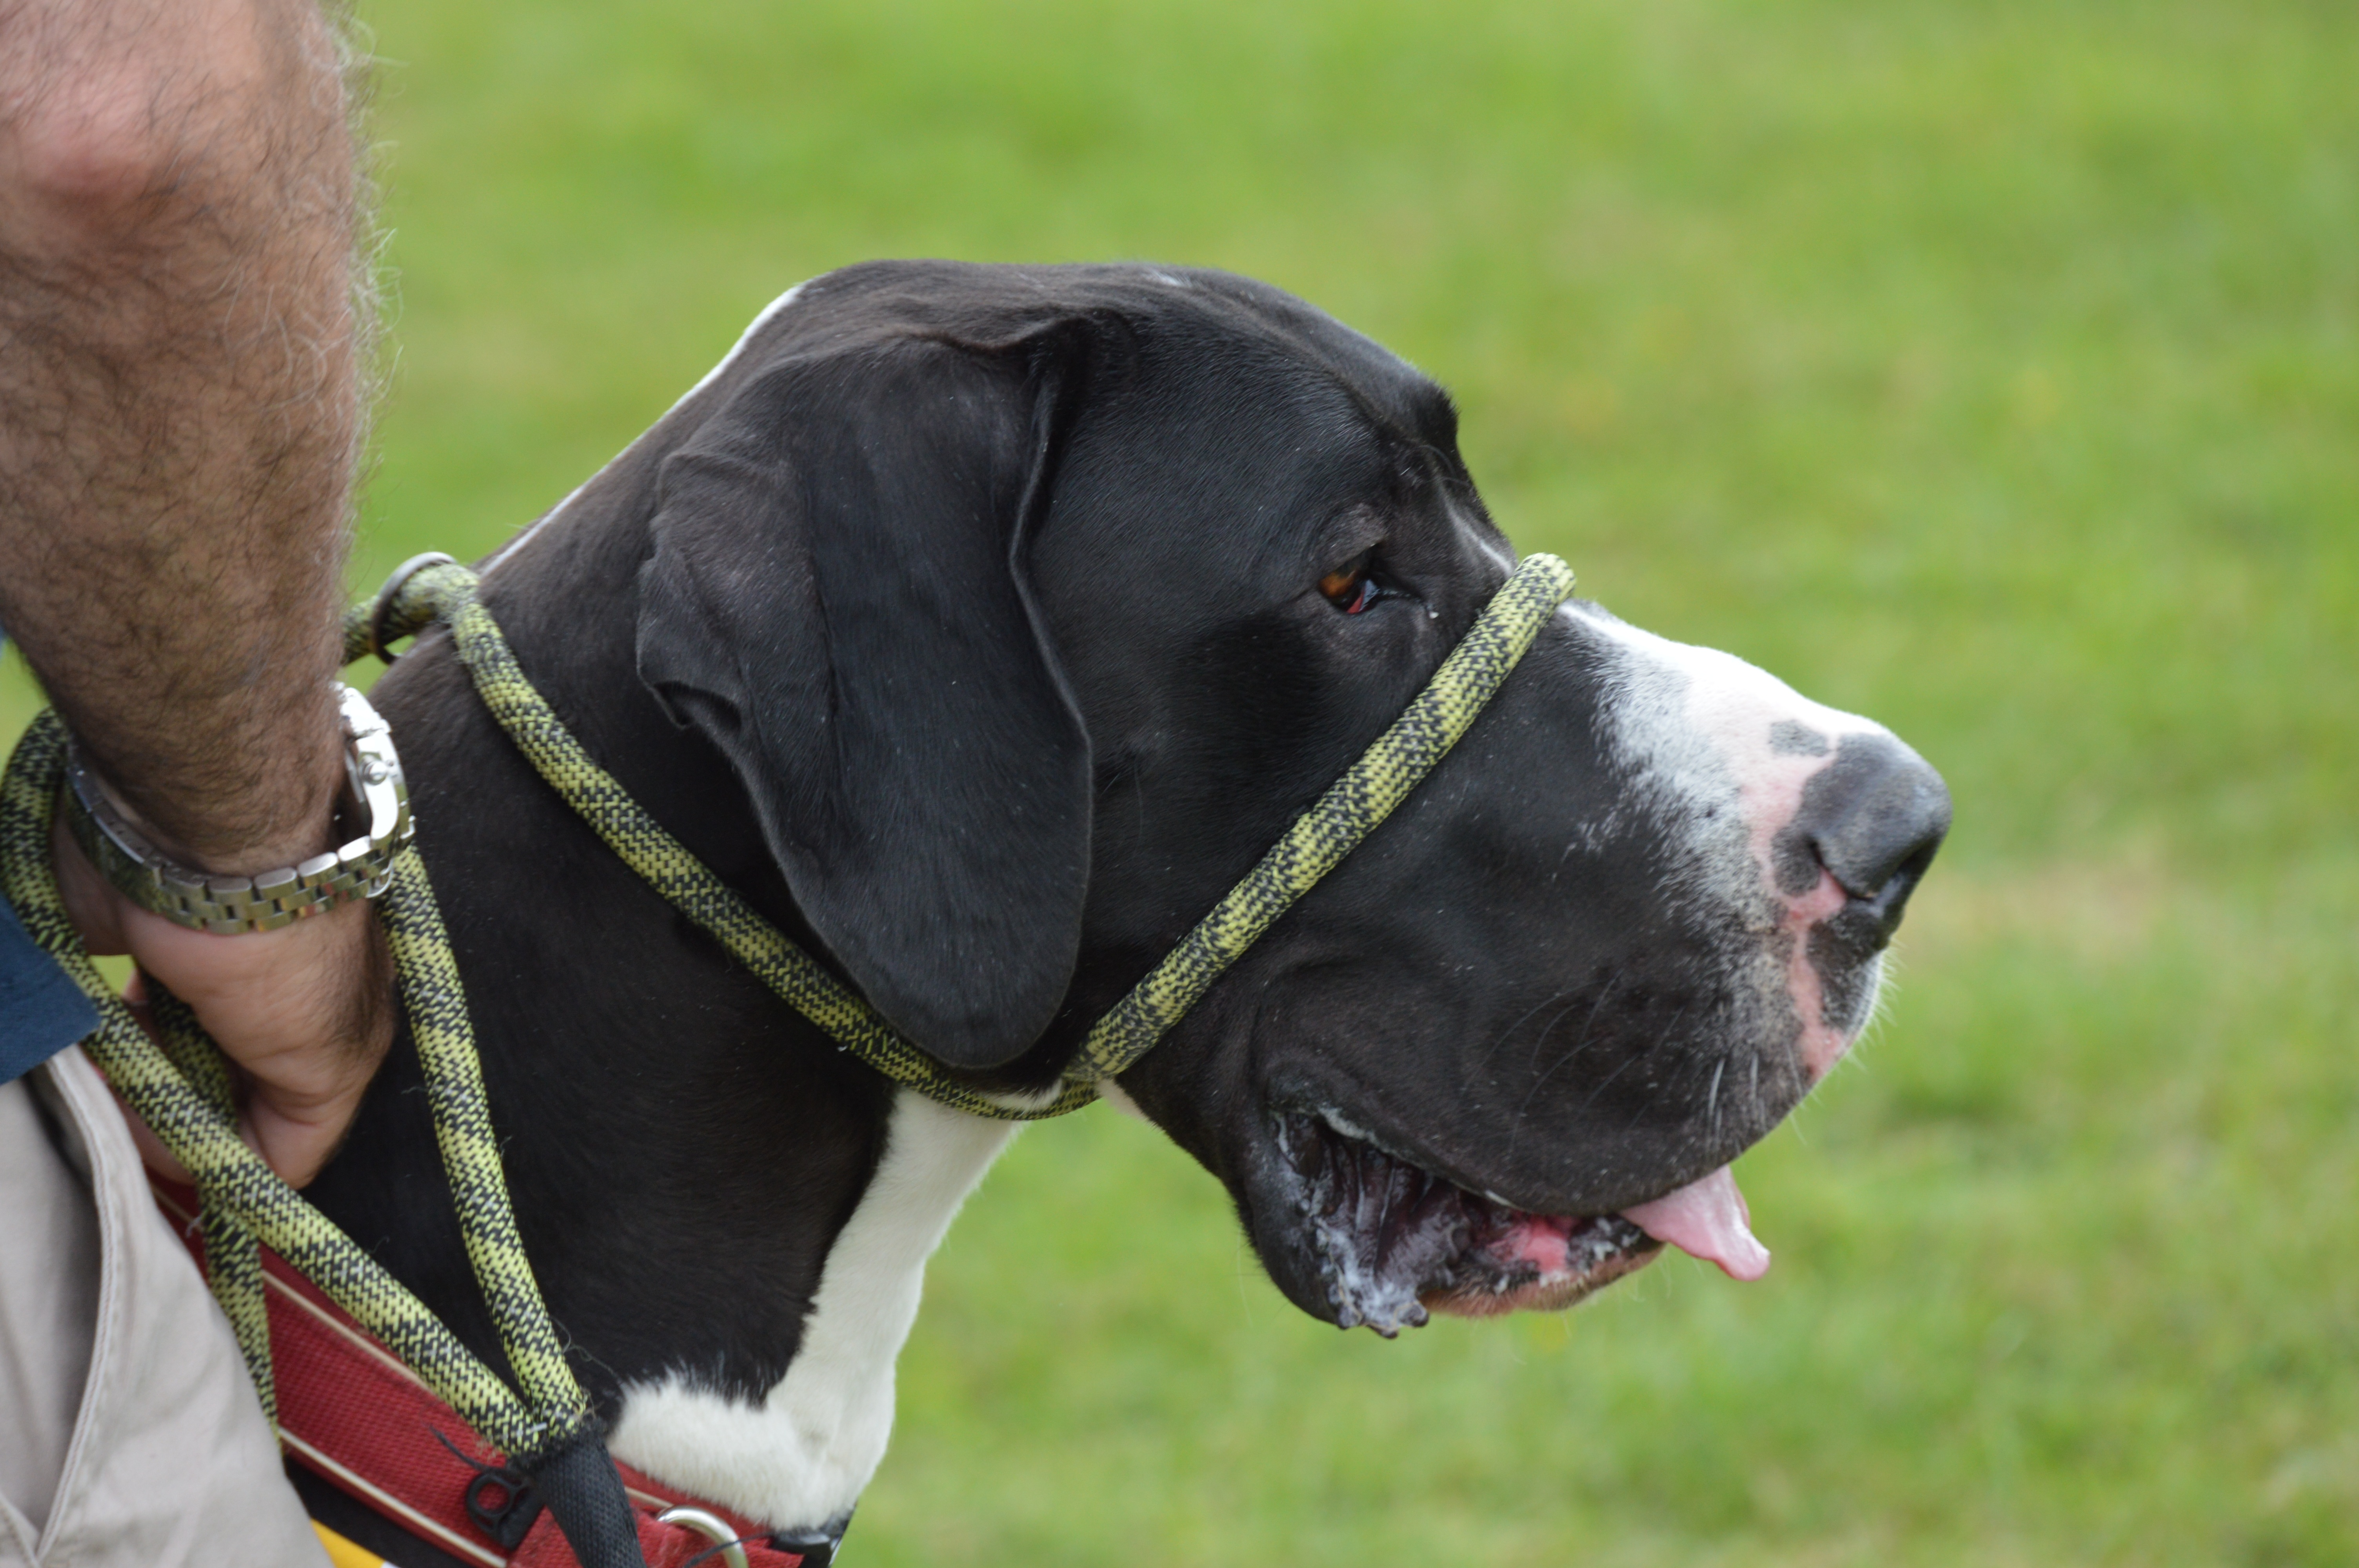
puppy, dog, canine, mammal, vertebrate, labrador retriever, dog breed, guard dog, great dane, dog like mammal, carnivoran